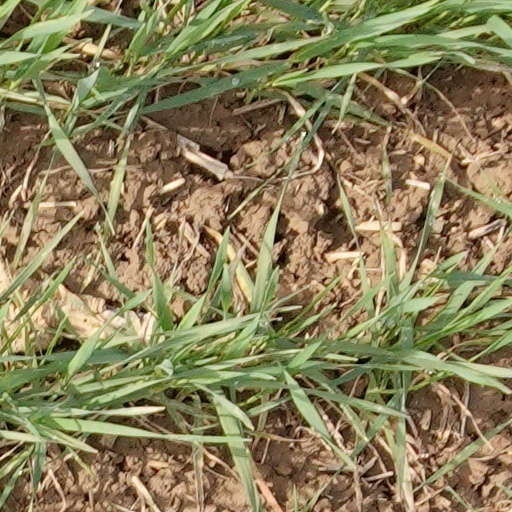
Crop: wheat